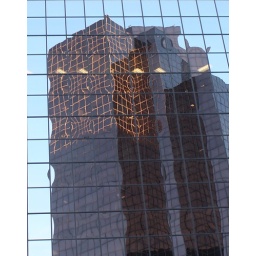
Glass building reflection in a glass building